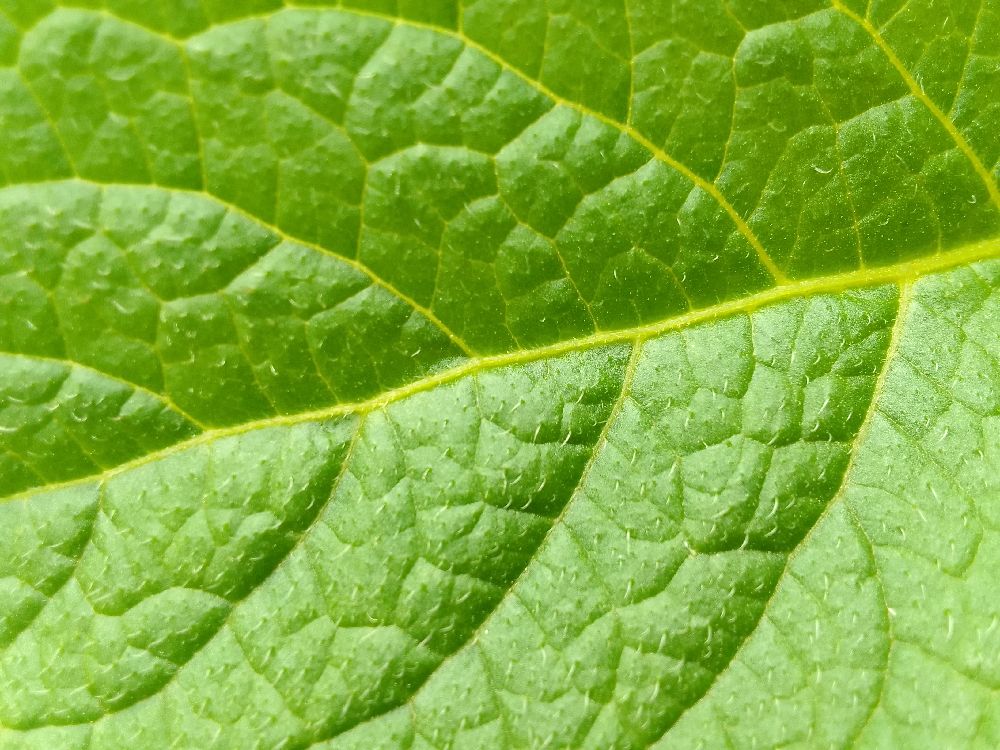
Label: Healthy